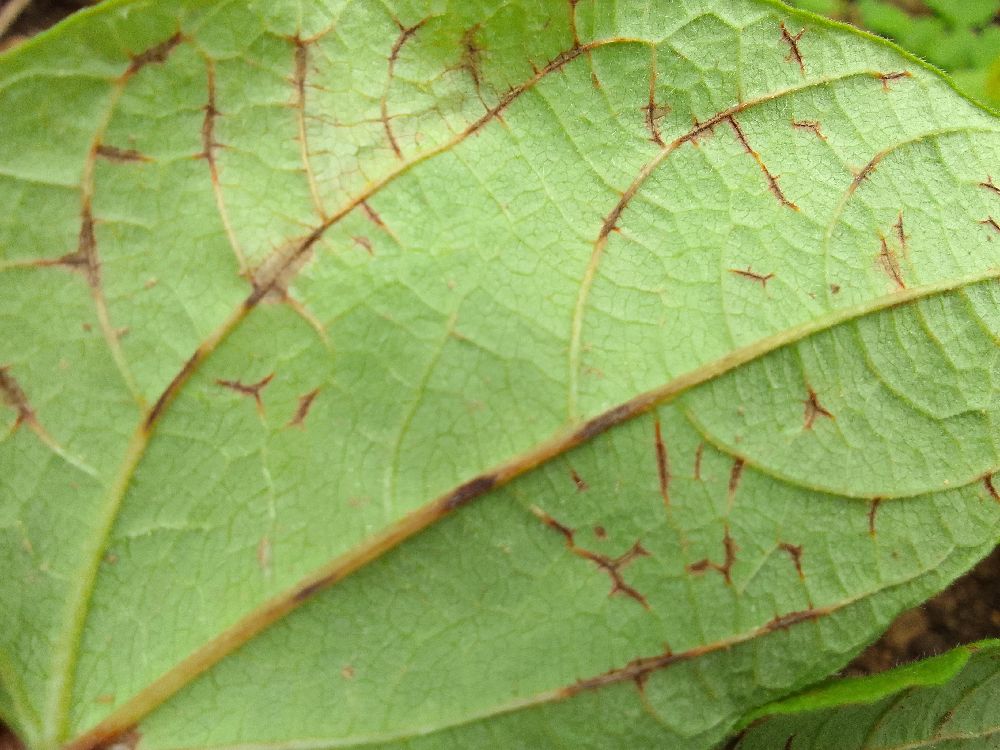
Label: anthracnose